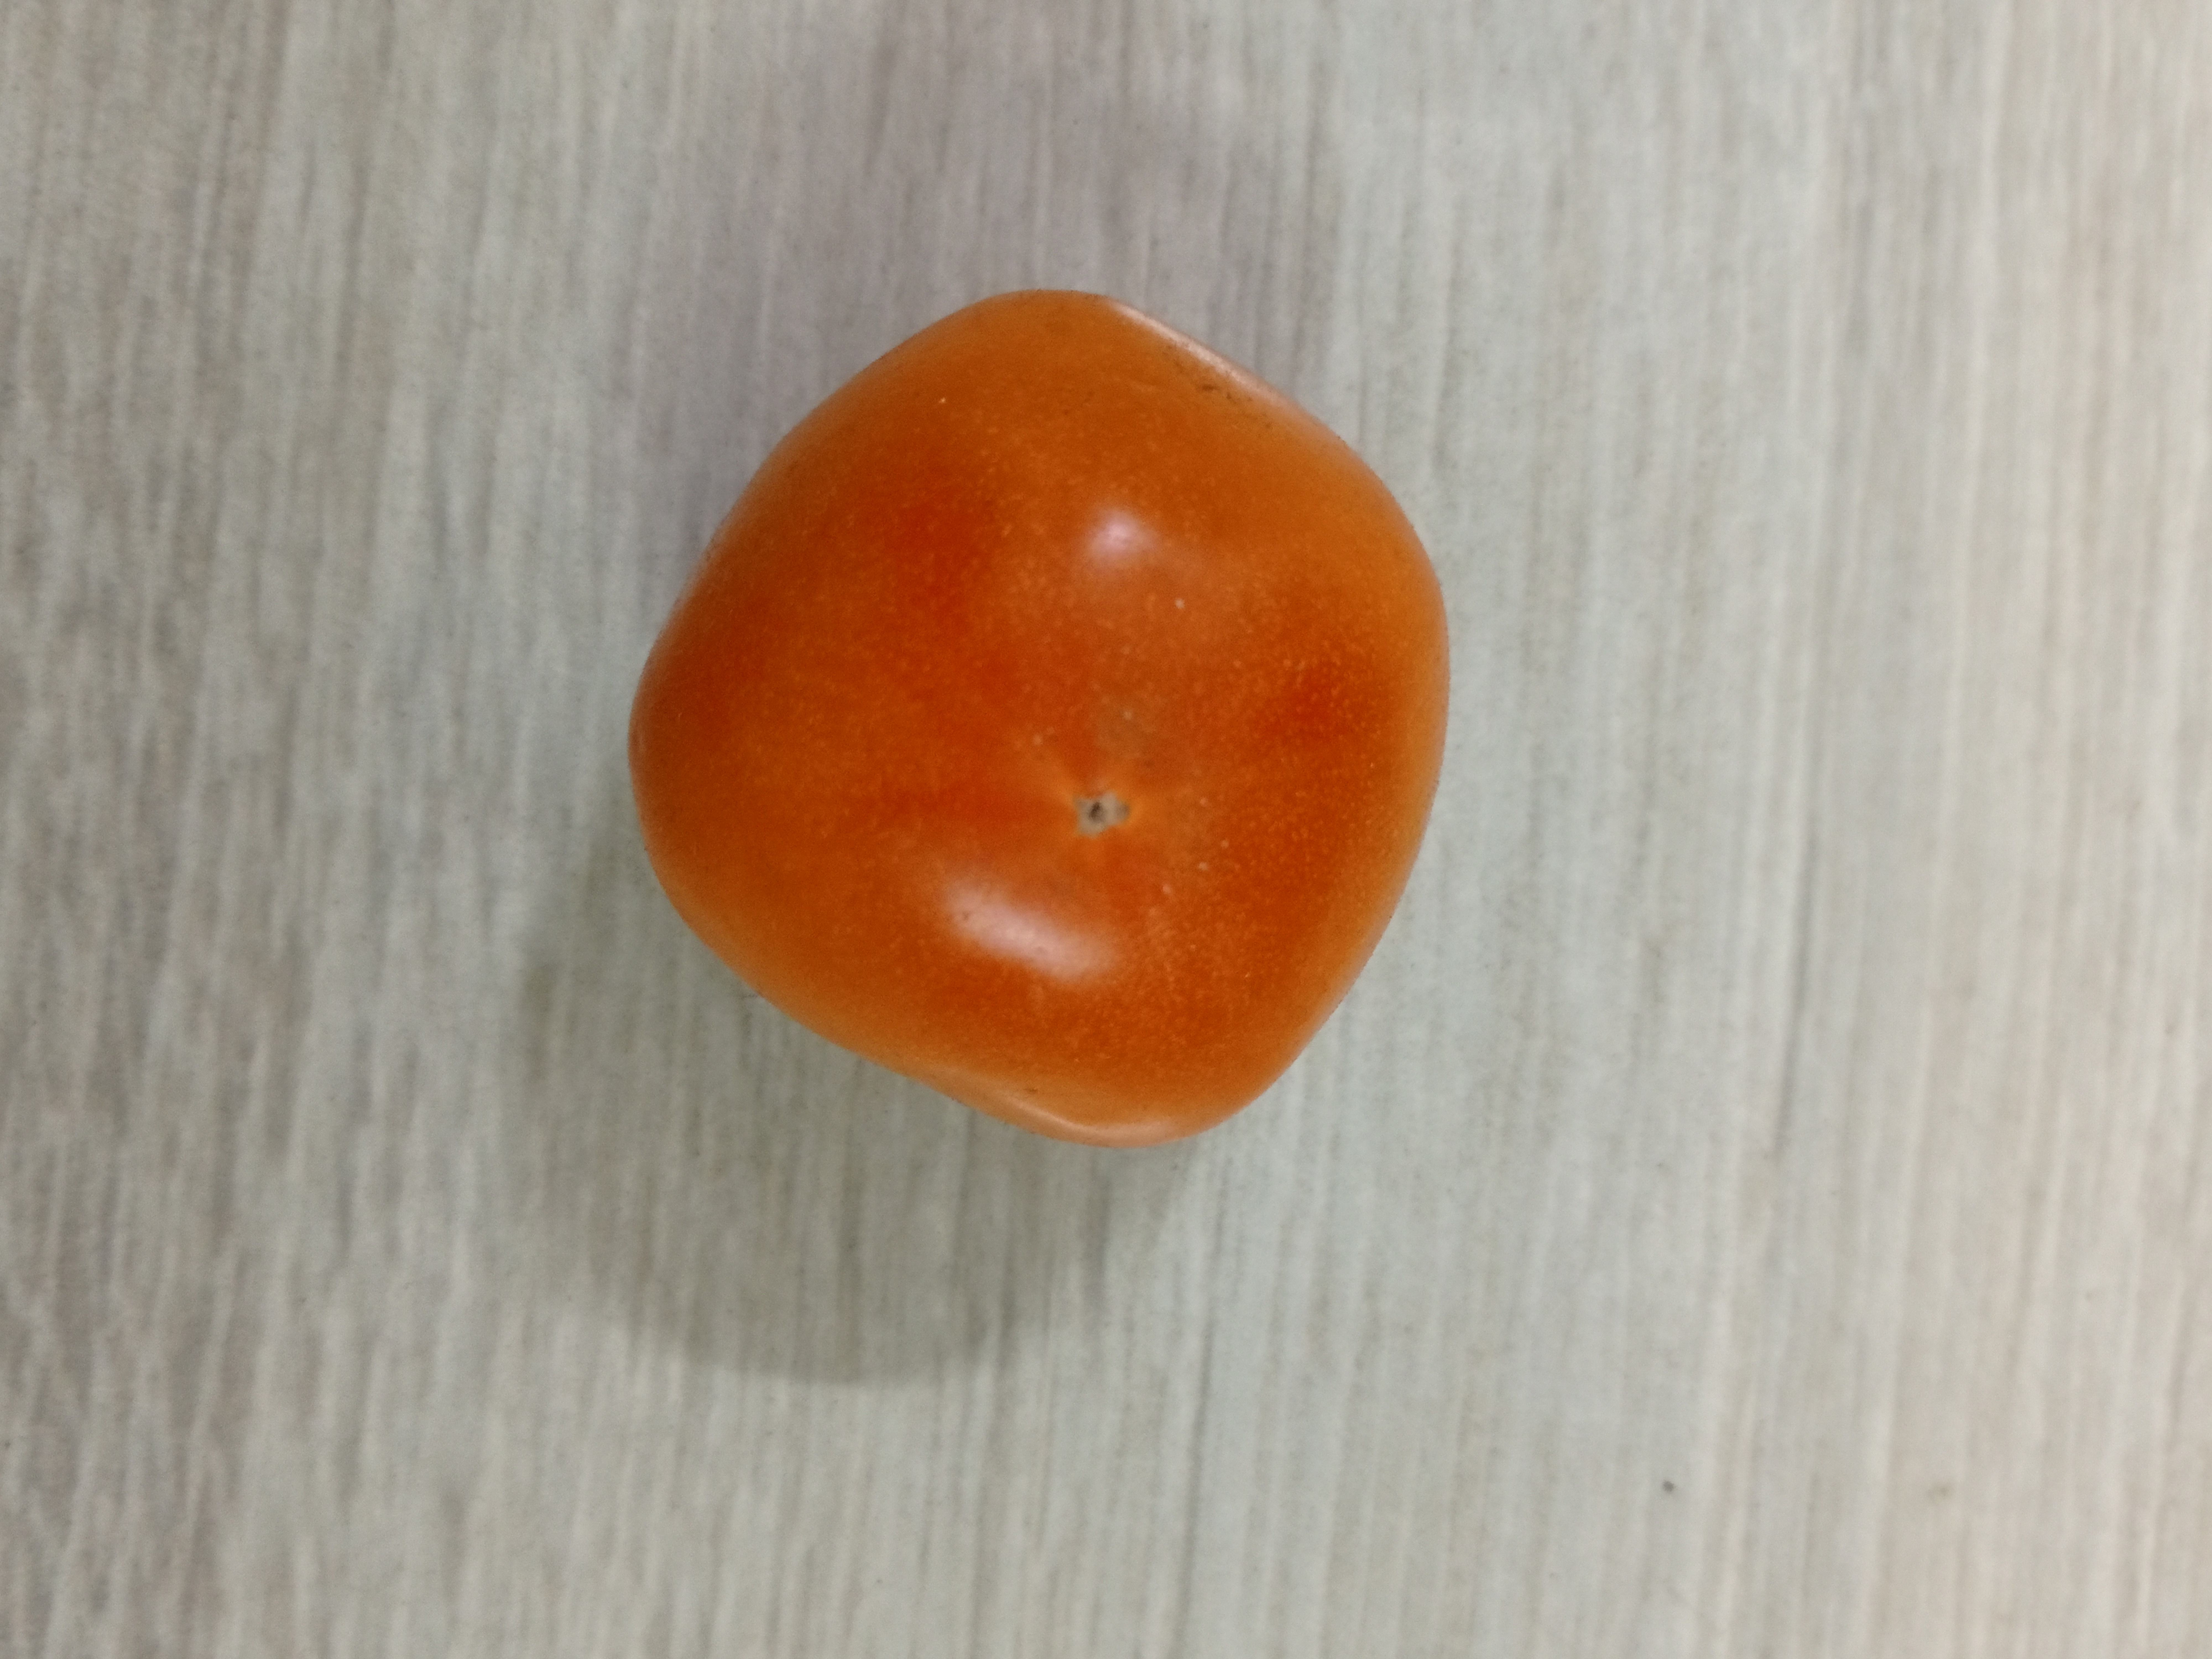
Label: Fresh